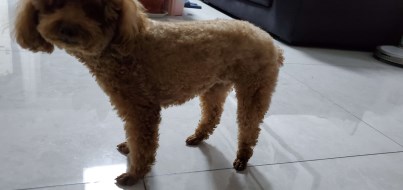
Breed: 7449-n000128-teddy